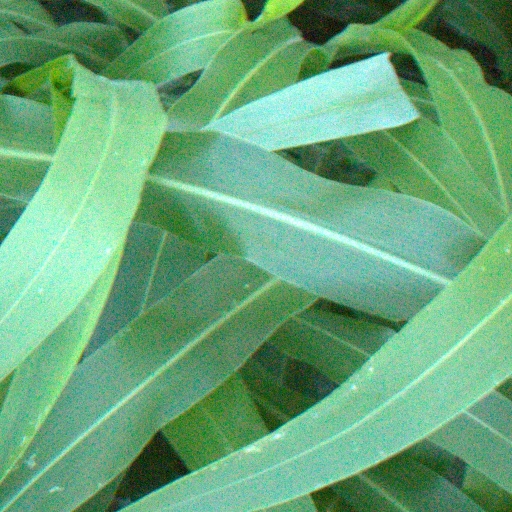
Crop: sorghum